Charles James Stewart Bethune

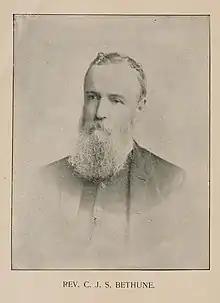

Charles James Stewart Bethune (12 August 1838 – 18 April 1932) was a Canadian Anglican priest and entomologist. He was along with William Saunders, a founder of the Entomological Society of Canada editing its journal "The Canadian Entomologist" for its first 30 years.